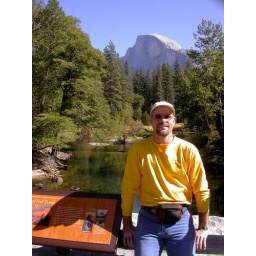
Standing on the bridge over the Merced river with Half Dome in the background.